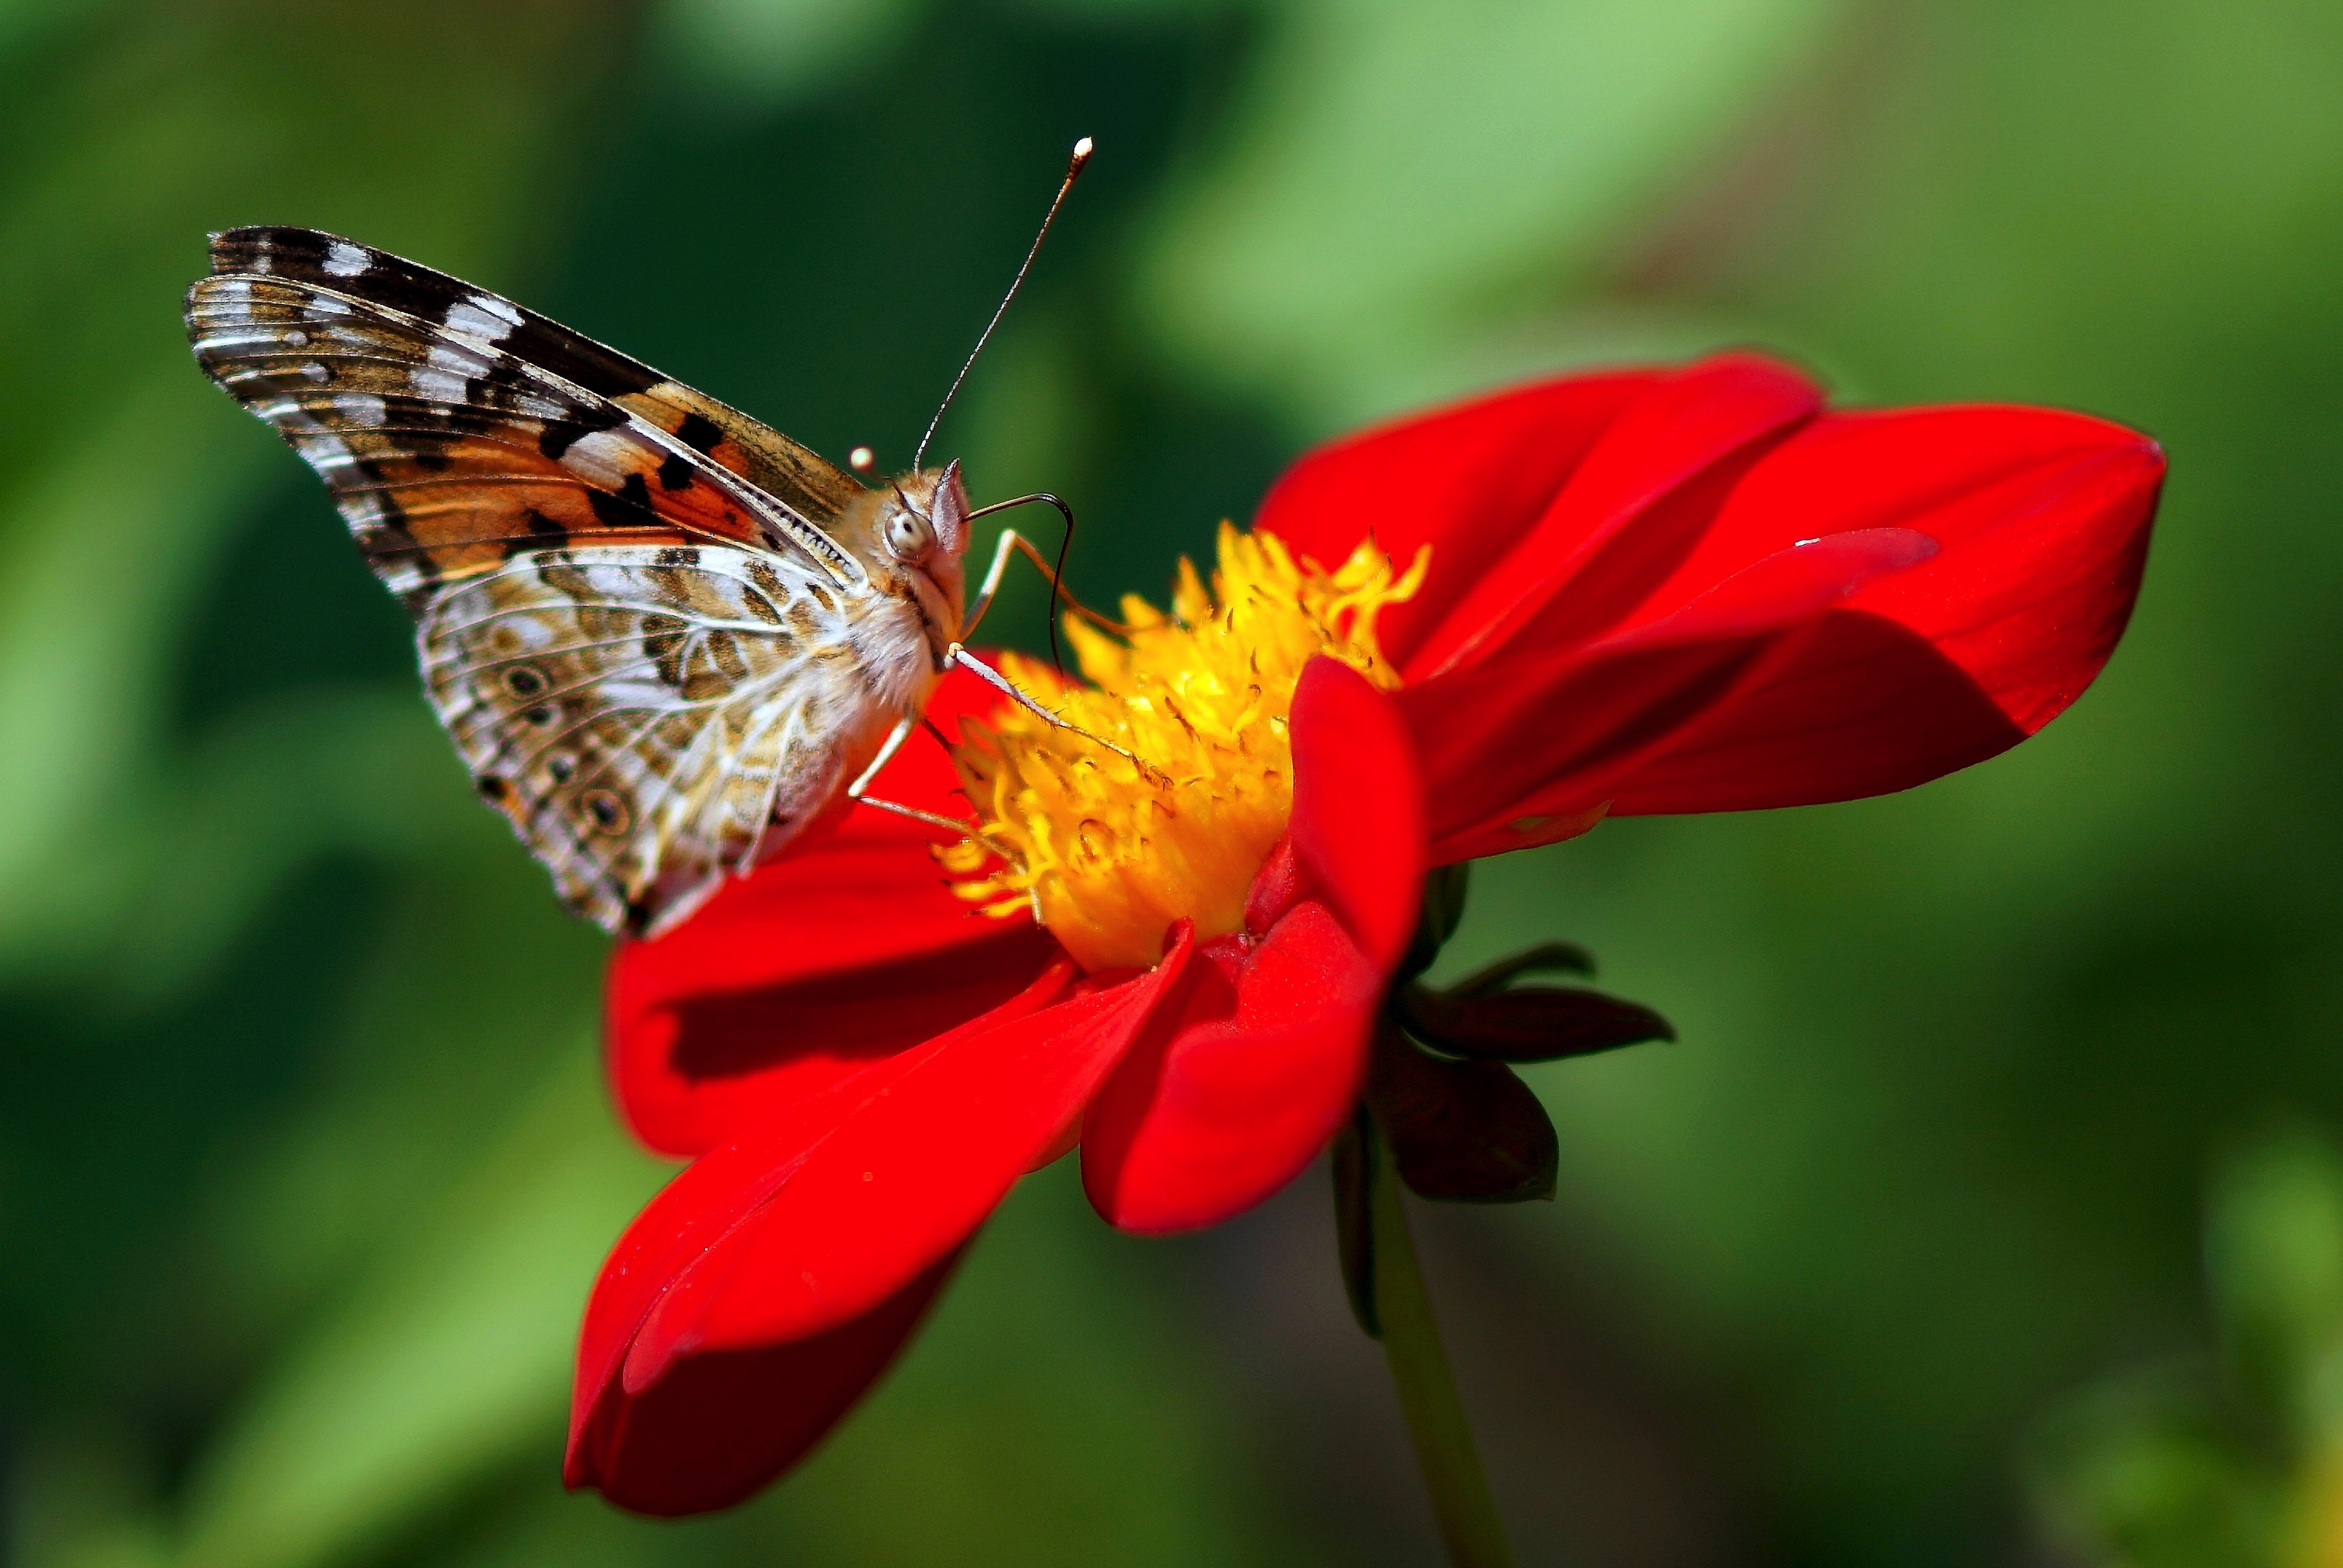
nature, wing, plant, photography, flower, petal, animal, fly, red, insect, butterfly, garden, flora, fauna, invertebrate, flowers, close up, dahlia, red flower, flower garden, late summer, dahlia garden, nectar, macro photography, garden plant, flowering plant, painted lady, pollinator, moths and butterflies, lycaenid